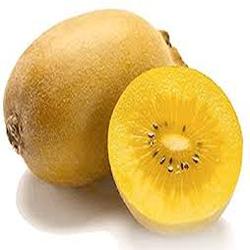
Label: Kiwi